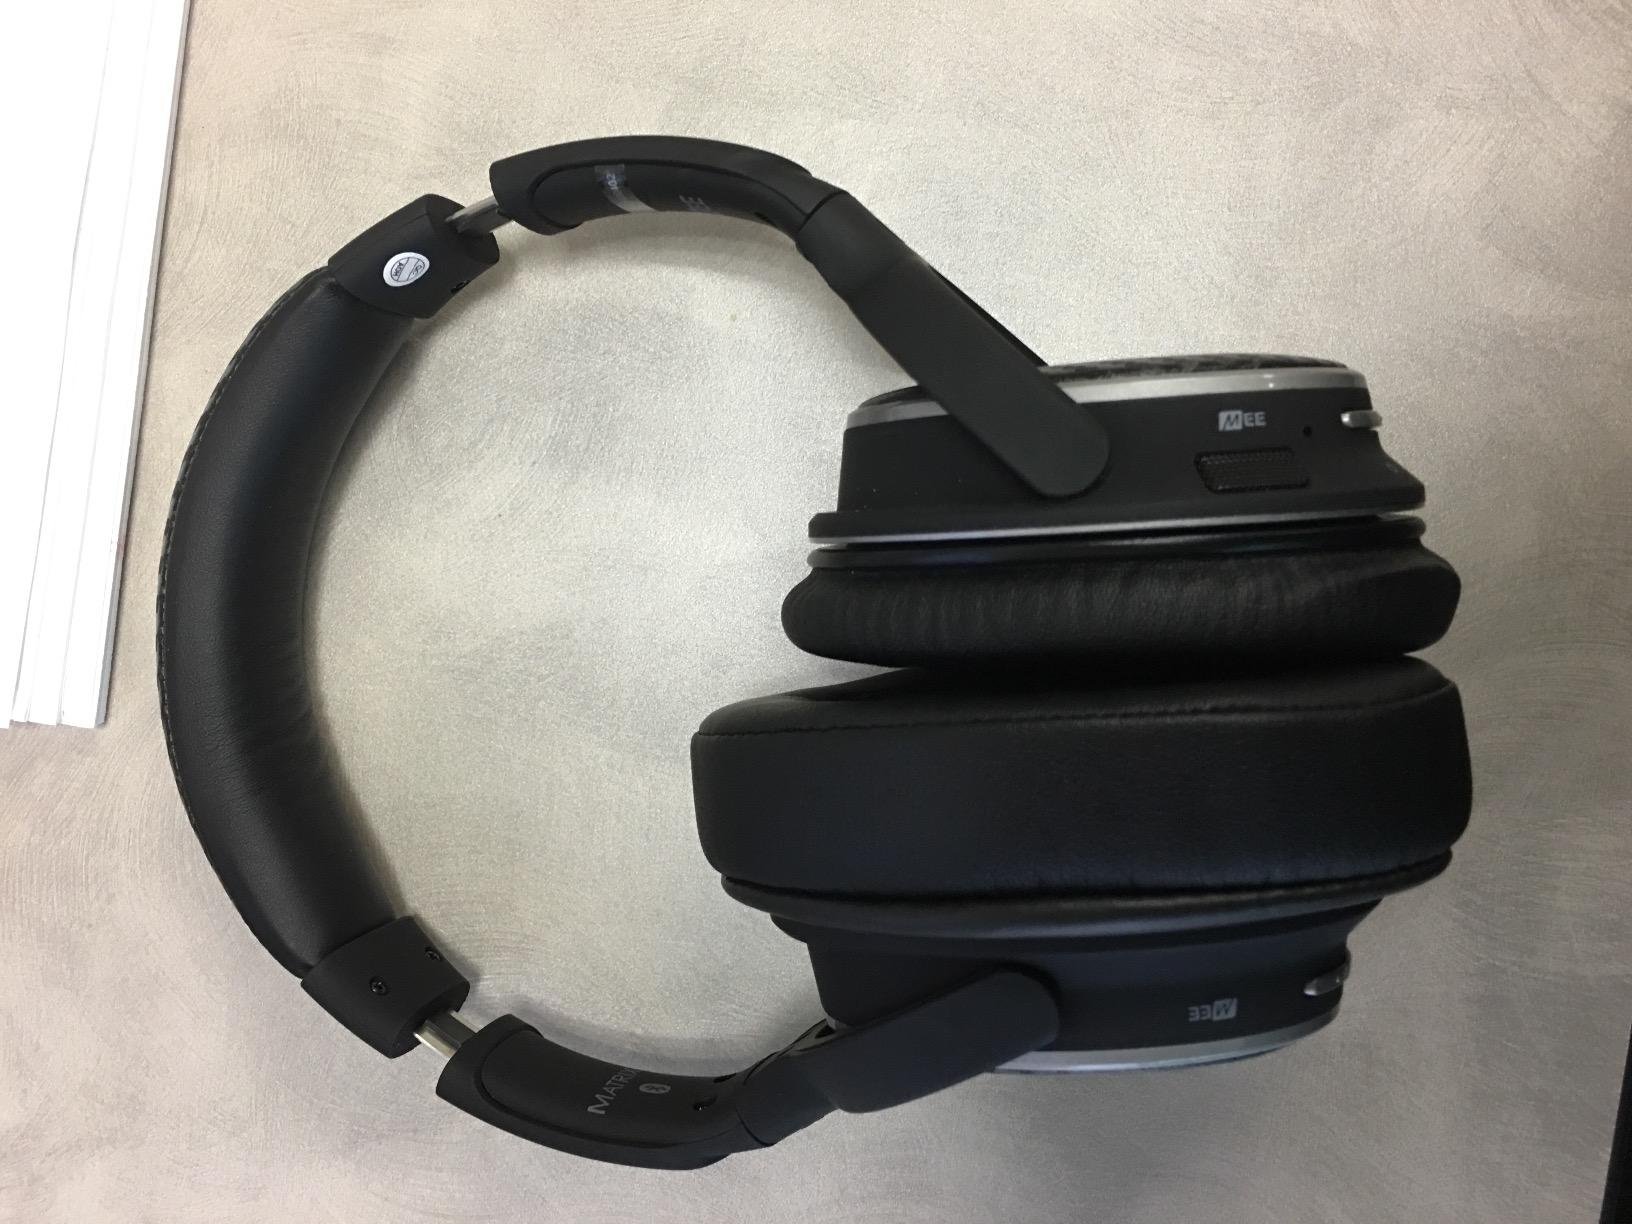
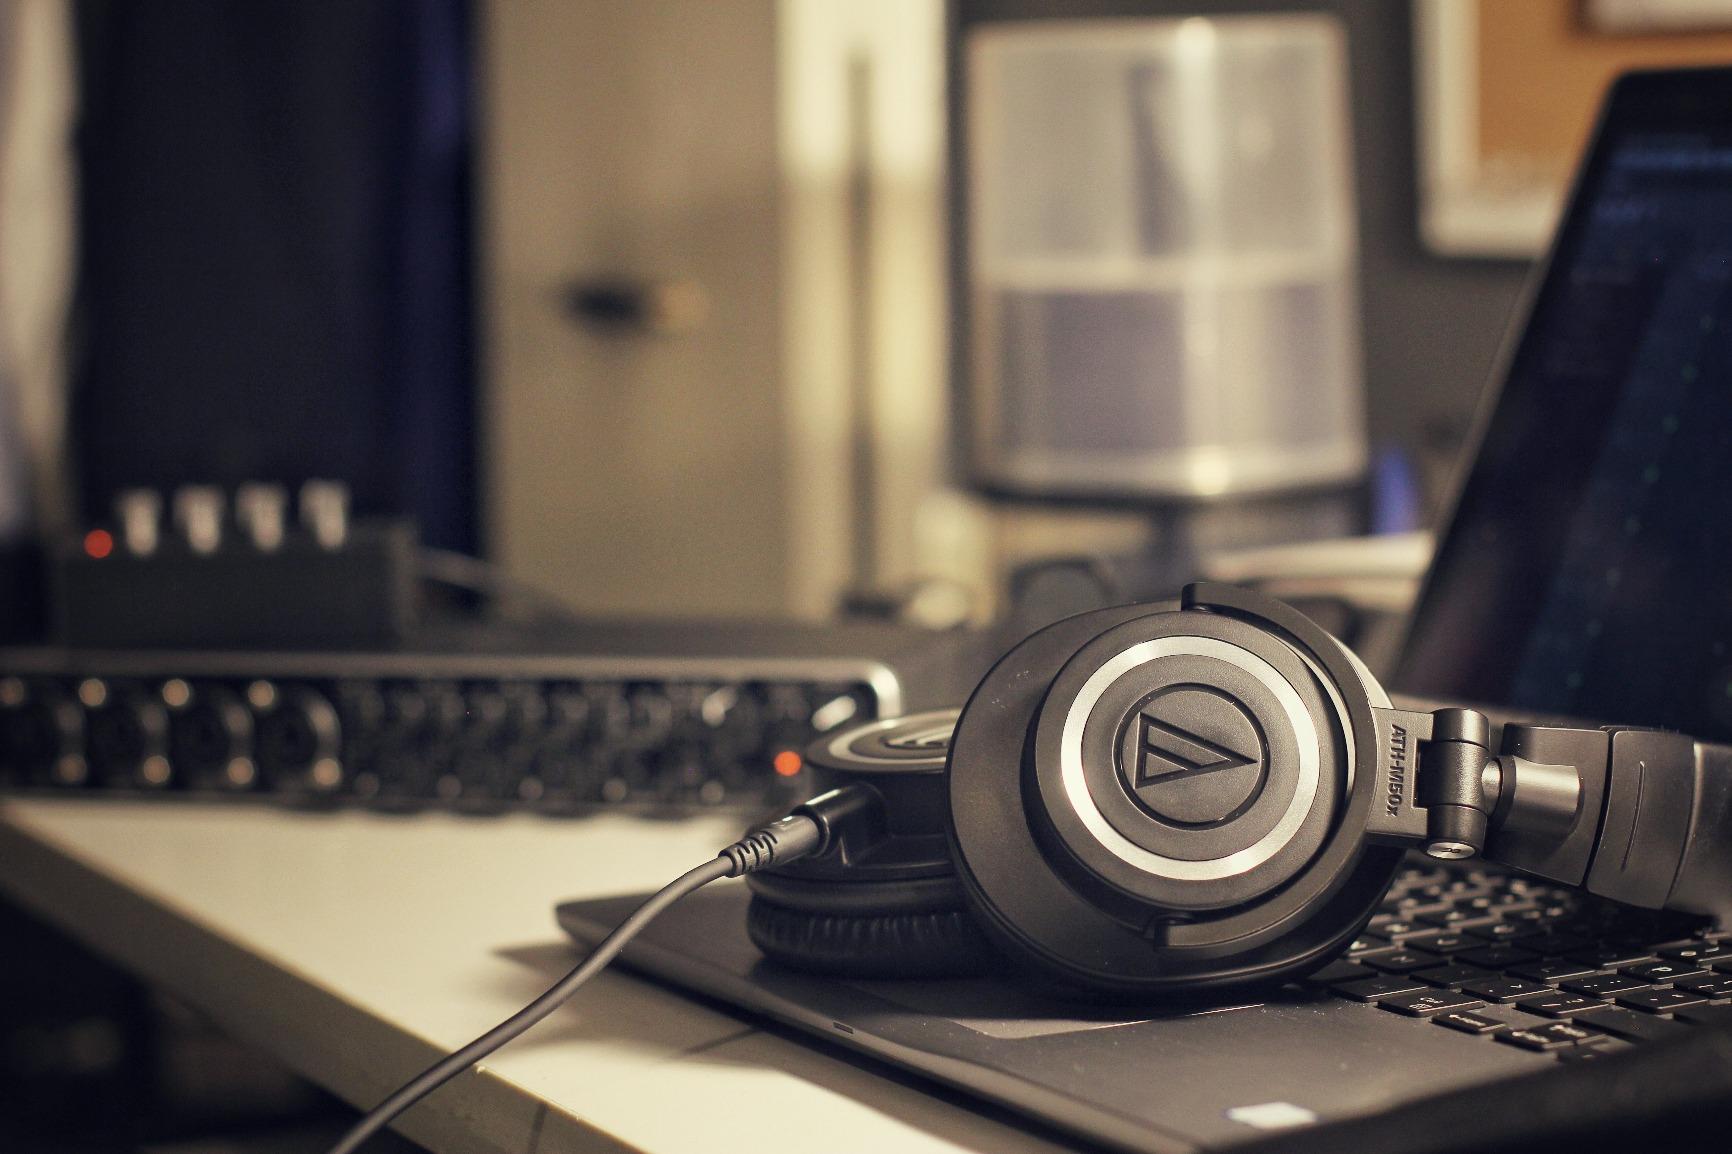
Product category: headphones
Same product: no